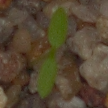
Label: common_chickweed